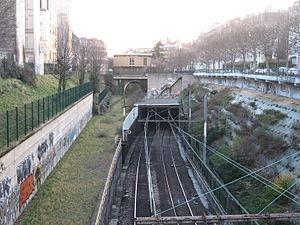
La ligne A du RER d'Île-de-France, plus souvent simplement nommée RER A, est une ligne du réseau express régional d'Île-de-France qui traverse d'est en ouest l'agglomération parisienne, avec plusieurs branches aux extrémités d'un tronçon central. Elle relie Saint-Germain-en-Laye, Cergy et Poissy à l'ouest, à Boissy-Saint-Léger et Marne-la-Vallée à l'est, en passant par le cœur de Paris.
La ligne de Paris-Bastille à Marles-en-Brie, également connue sous le nom de ligne de la Bastille, ligne de Vincennes ou ligne V, est une ligne de chemin de fer française, de l'ancien réseau Est, d'une longueur de 66,3 kilomètres, qui reliait à son apogée la gare de Paris-Bastille, à Paris, à la gare de Marles-en-Brie via Verneuil-l'Étang.